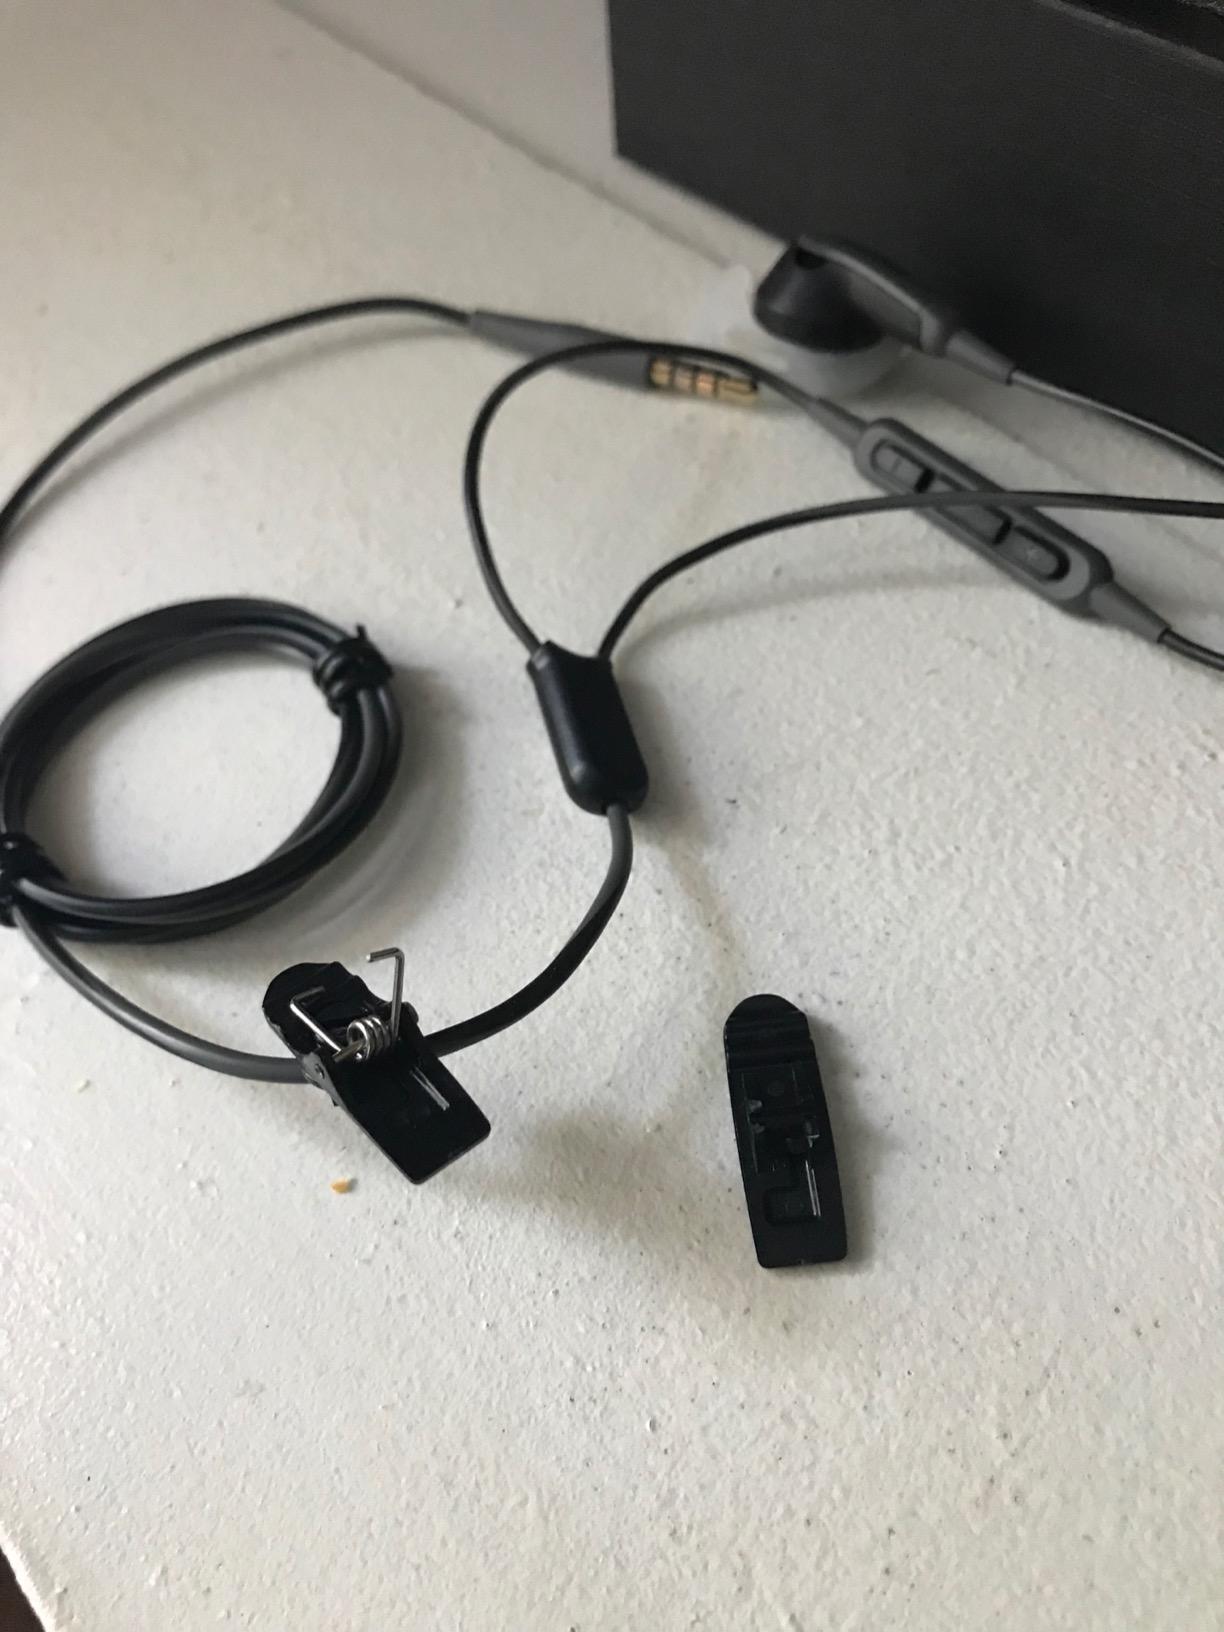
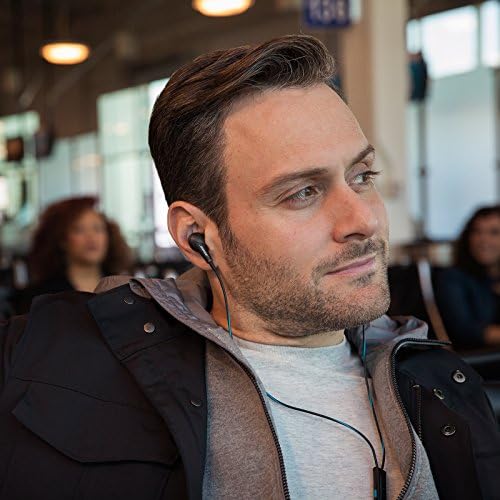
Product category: headphones
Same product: no